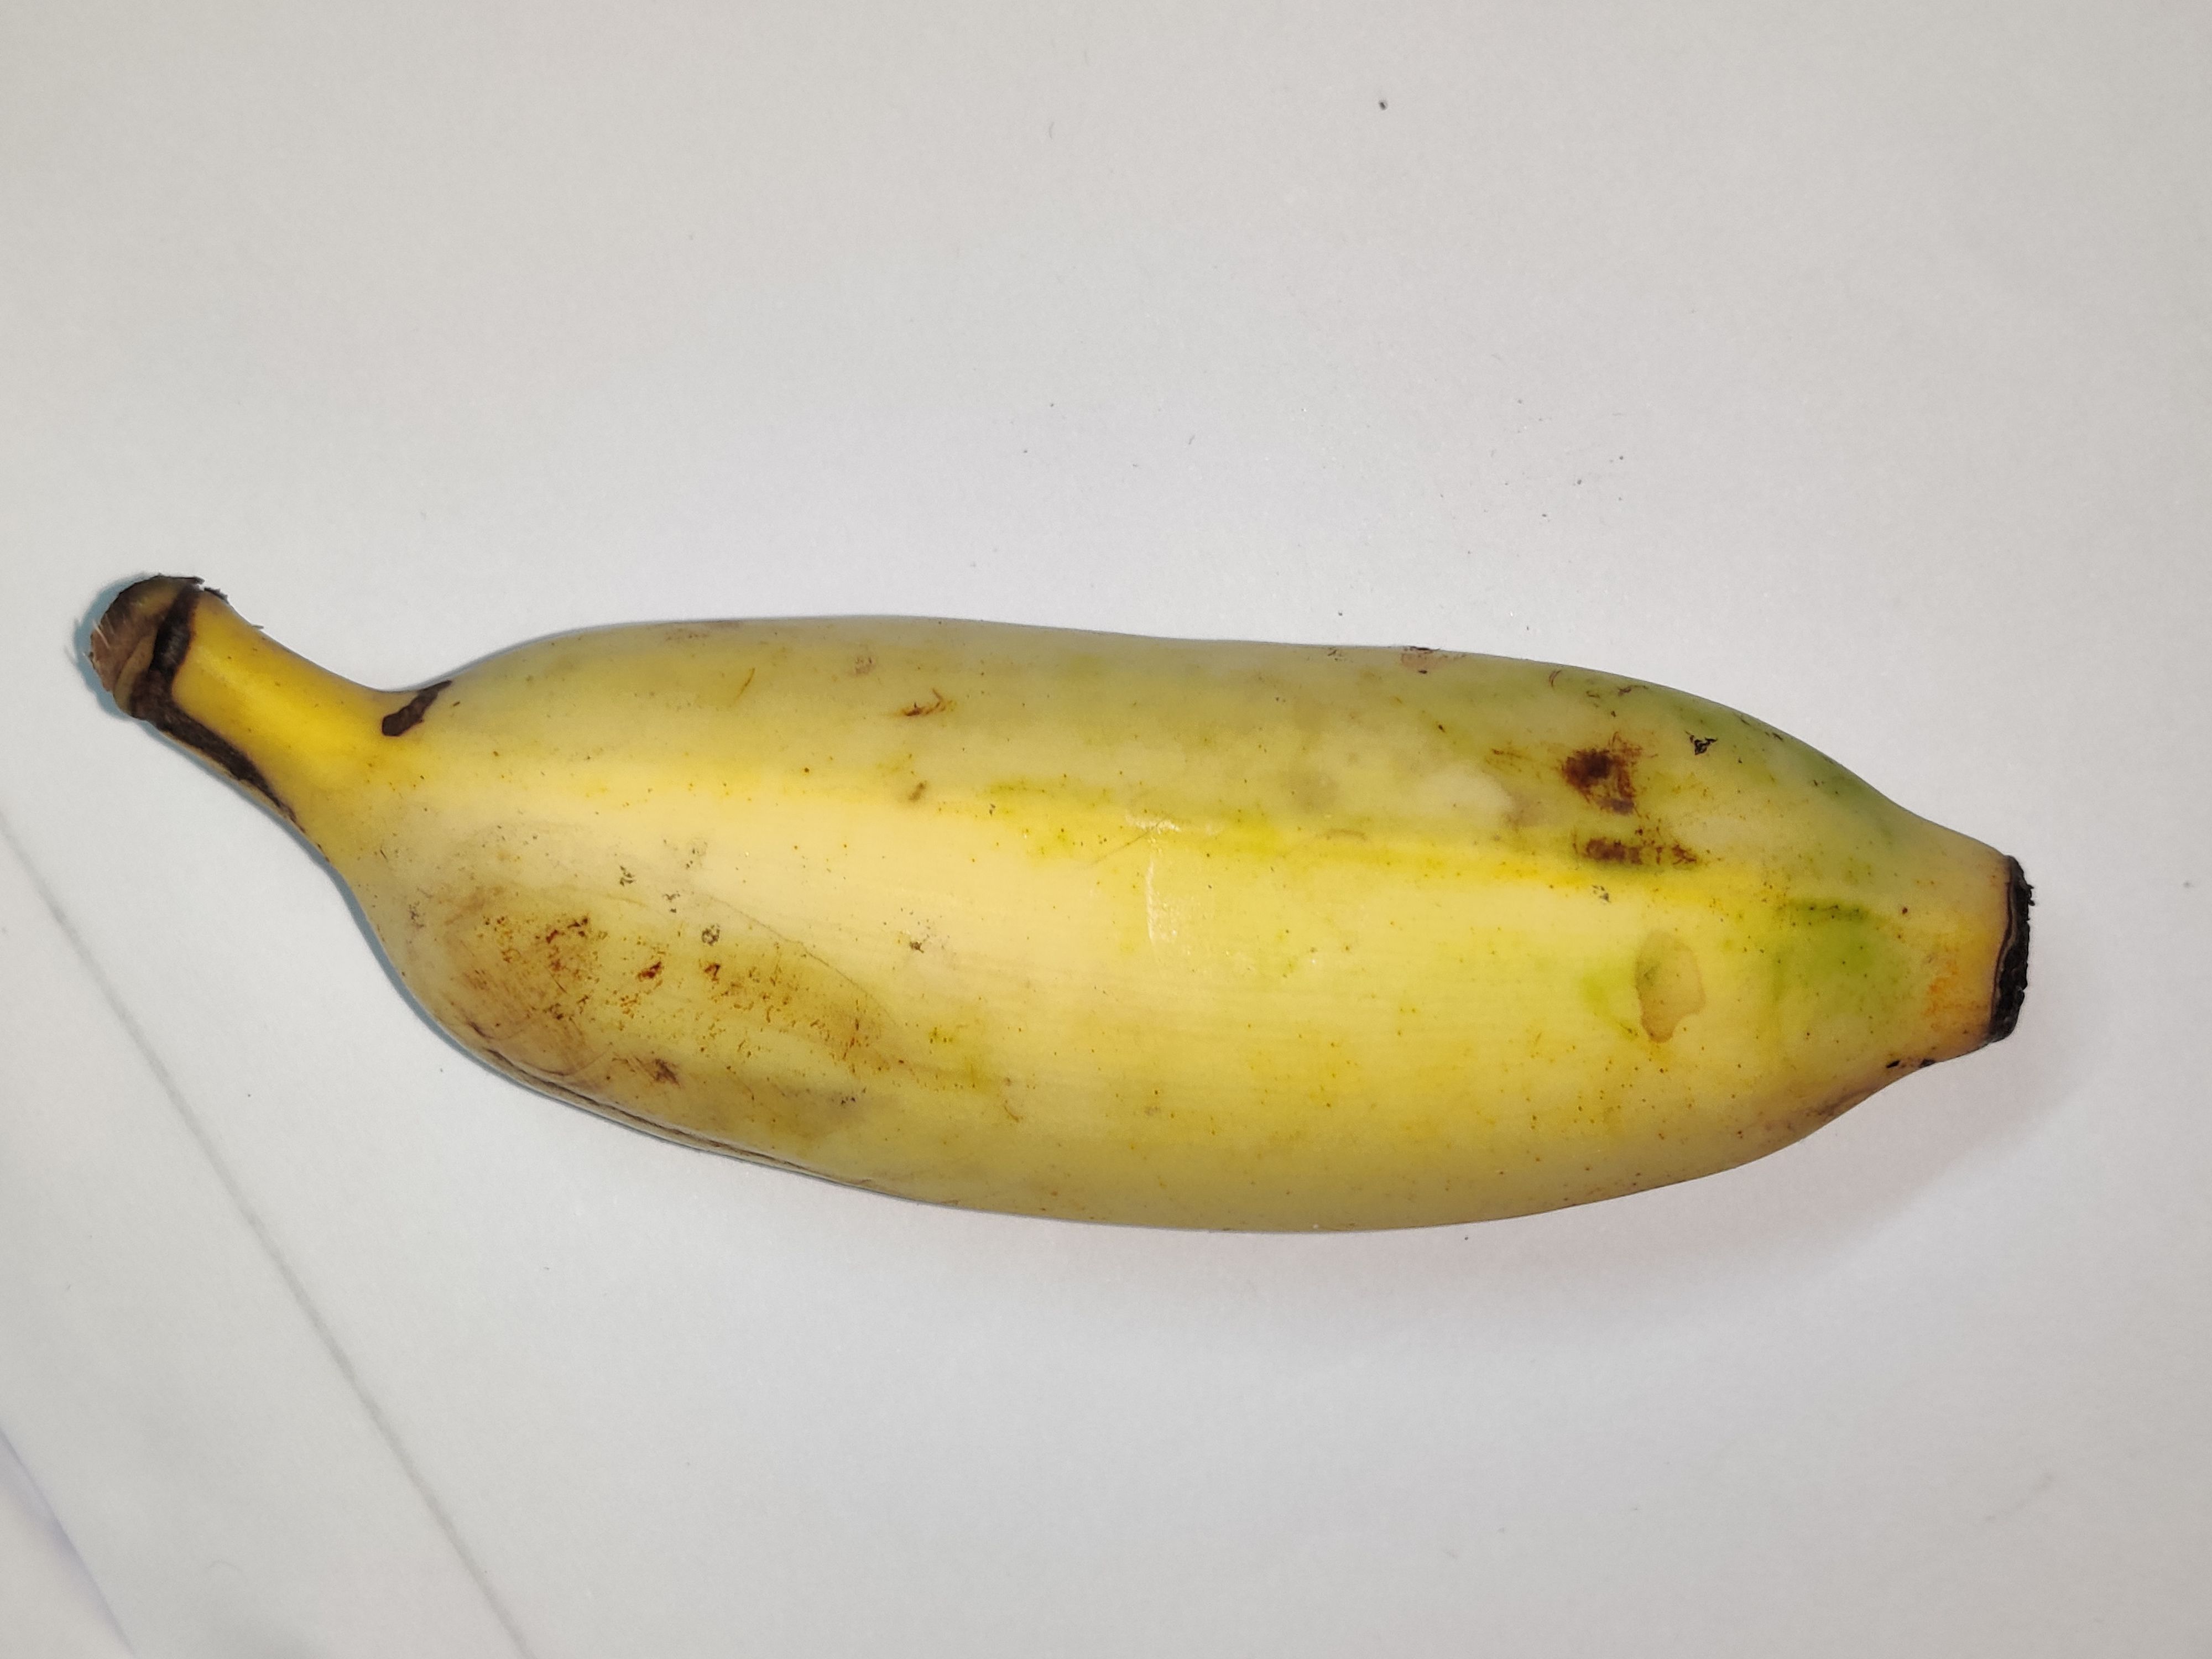
Fruit: banana
Grade: 1st-grade